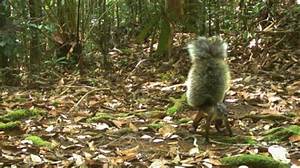
Label: scoiattolo